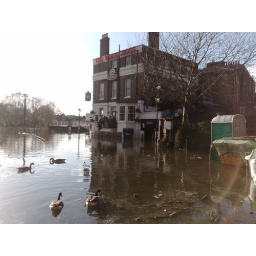
The white cross pub in Richmond marooned